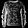
Label: Pullover